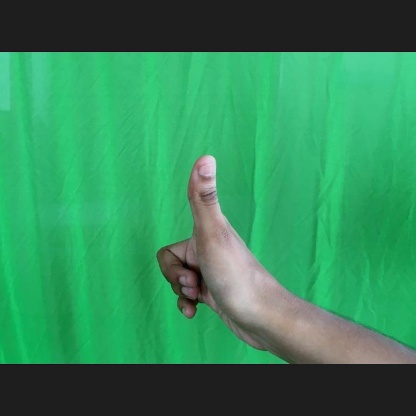
Mudra: Chandrakala